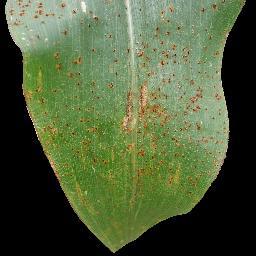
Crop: corn
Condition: (maize)_common_rust